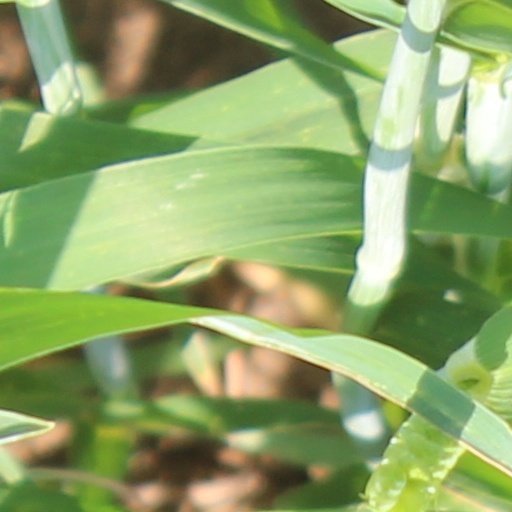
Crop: wheat